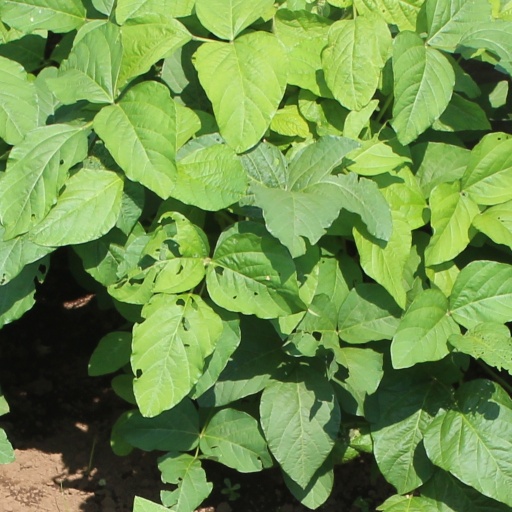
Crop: soybean